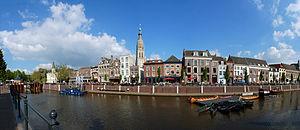
Bréda est une ville et commune néerlandaise, située dans le sud des Pays-Bas, dans la province du Brabant-Septentrional. Située la confluence de l'Aa et de la Mark, la première trace écrite de la ville date de 1125. Au 1ᵉʳ janvier 2019, la commune de Bréda compte 183 873 habitants, ce qui en fait la neuvième des Pays-Bas en nombre d'habitants, ainsi que la troisième au niveau provincial, après Eindhoven et Tilbourg.